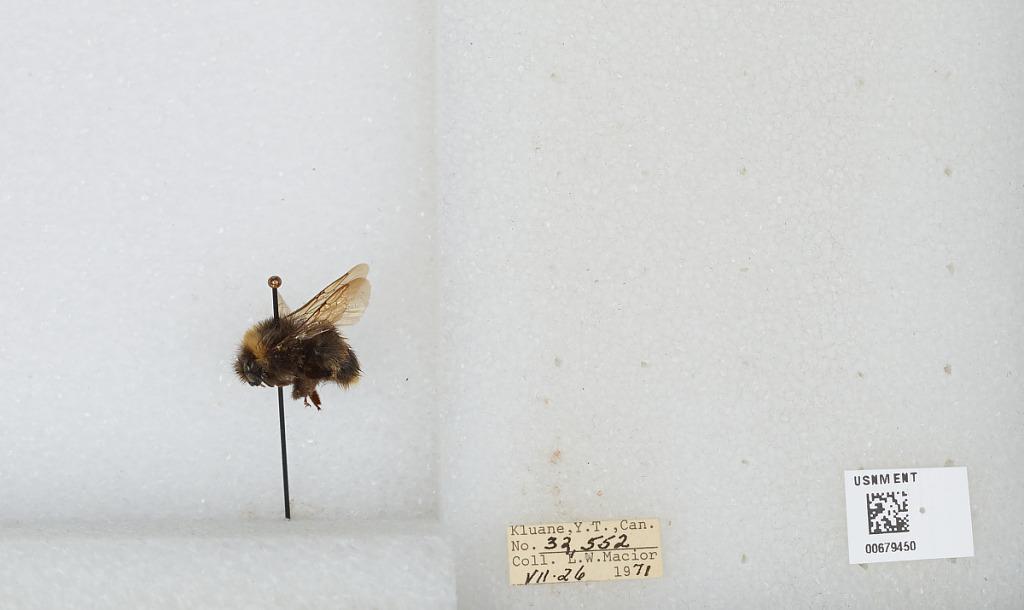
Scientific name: Bombus (Bombus) occidentalis Greene
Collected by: L. Macior
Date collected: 1971-7-26
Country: Canada
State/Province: Yukon Territory
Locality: Kluane
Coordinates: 60.75, -139.5